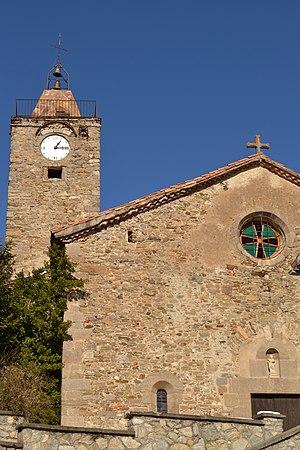
Campelles est une commune d'Espagne dans la communauté autonome de Catalogne, province de Gérone, de la comarque du Ripollès.